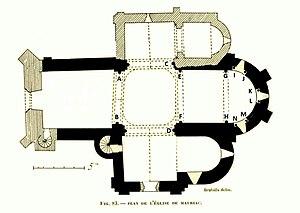
Mauriac église St Saturnin
L'église Saint-Saturnin est une église catholique située sur la commune de Mauriac, dans le département de la Gironde, en France.